Théâtre de la Gaîté (boulevard du Temple)

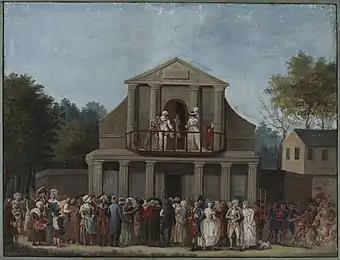
According to Howarth this is Nicolet's first theatre on the boulevard du Temple (before 1762). Other authors have identified it as Nicolet's theatre at the Foire Saint-Laurent. A "parade", a short comic entertainment designed to entice passersby to buy tickets, is being performed on the balcony. Gouache, Musée Carnavalet.

Nicolet's small boulevard theatre had been put up by Antoine Fouré for the purpose of presenting "spectacle mécanique" in the manner of Servandoni. The term "spectacle mécanique" often referred to puppet shows, but in this case it more likely meant a small stage with scenic effects and cut-out flats as moving figures. When Nicolet acquired the use of the theatre he reconstructed it to suit his needs. One of the major advantages of the new location, besides its popularity, was that performances could be presented year round, rather than intermittently, as was the case at the fairs. Thus Nicolet could begin to compete with the more established theatres in the heart of Paris.